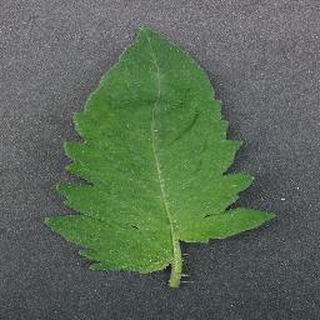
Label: healthy_tomato